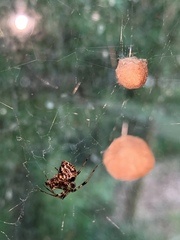
Species: Parasteatoda_tepidariorum